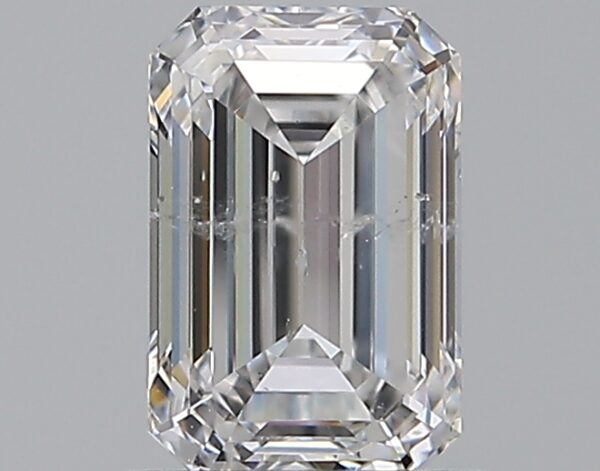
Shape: emerald
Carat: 0.76
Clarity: SI2
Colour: D
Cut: EX
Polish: EX
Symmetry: EX
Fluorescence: N
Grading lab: GIA
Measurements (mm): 6.29 x 4.17 x 2.84